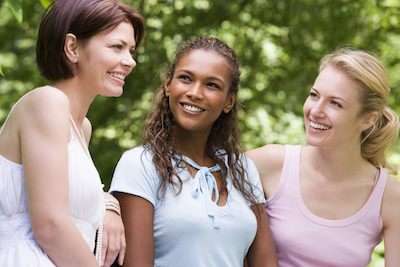
Gender: women